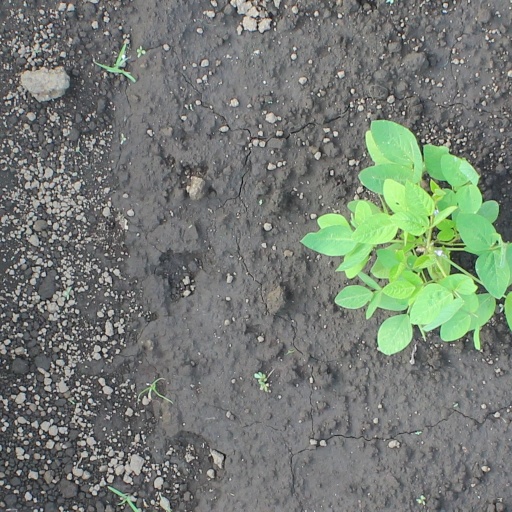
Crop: soybean